Christchurch

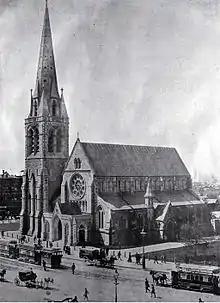
Christ Church Cathedral, with its Gothic Revival style

Between 1853 and 1876, Christchurch was the administrative seat of the Province of Canterbury. While slow at first, growth in the town began to accelerate towards the end of the 1850s, with a period of rapid growth between 1857 and 1864. Christchurch became the first city in New Zealand by letters patent on 31 July 1856, and Henry Harper was consecrated by the archbishop of Canterbury as the local Anglican bishop. He arrived in Christchurch a few months later in December 1856. In 1862 the Christchurch City Council was established. By 1874, Christchurch was New Zealand's fourth-largest city with a population of 14,270 residents. Between 1871 and 1876 nearly 20,000 immigrants arrived in Canterbury, and through the 1880s frozen meat joined wool as a primary export. The last decades of the nineteenth-century were a period of significant growth for the city, despite the national economic depression. Many of the city's stone Gothic Revival buildings by provincial architect Benjamin Mountfort date from around this period, including Canterbury University College, Christ Church Cathedral, Canterbury Museum, and the Canterbury Provincial Council Buildings, among others. Mountfort oversaw construction of a prison on Lincon Road in 1874, which operated until 1999.